Elgiganten

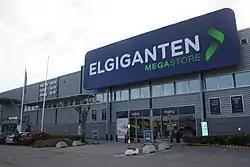
An Elgiganten store in Kungens Kurva, Stockholm, 2016

Elgiganten is a consumer electronics retailer operating in Denmark (including Greenland) and Sweden, where its parent Elkjøp operates in Norway and have subsidiaries like Gigantti (Finland), Elko (Iceland) and Elding (Faroe Islands). There are Elgiganten A/S (Denmark) and Elgiganten AB (Sweden) both directly operated under Elkjøp Nordic AS.